Video Cassette Recording

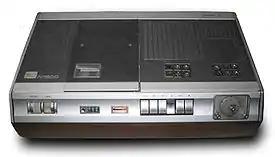
An N1500 video recorder, with wooden cabinet.

Video Cassette Recording (VCR) is an early domestic analog recording format designed by Philips. It was the first successful consumer-level home videocassette recorder (VCR) system. Later variants included the VCR-LP and Super Video (SV) formats.